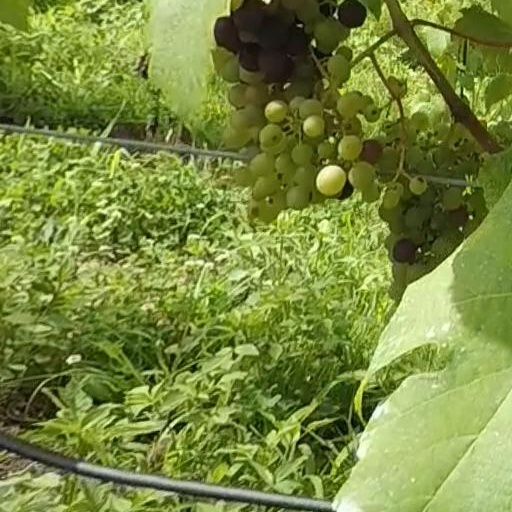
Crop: grape